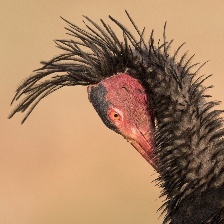
Species: BALD IBIS
Scientific name: GERONTICUS EREMITA